Gratian

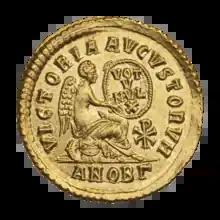
Reverse of a "solidus" of Gratian marked: (""the Victory of the" augusti")

Gratian was pursued by Andragathius, Maximus' "magister equitum" and killed at Lugdunum (Lyon) on 25 August 383, supposedly against orders. Maximus then established his court at the former imperial residence in Trier. On the death of Gratian, the 12 year old Valentinian II became the sole legitimate "augustus" in the west.